Bartolomé de las Casas

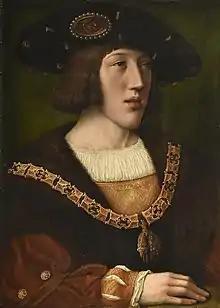
Contemporary portrait of the young Emperor Charles V

Las Casas arrived in Spain with the plan of convincing the King to end the encomienda system. This was easier thought than done, as most of the people who were in positions of power were themselves either encomenderos or otherwise profiting from the influx of wealth from the Indies. In the winter of 1515, King Ferdinand lay ill in Plasencia, but Las Casas was able to get a letter of introduction to the king from the Archbishop of Seville, Diego de Deza. On Christmas Eve of 1515, Las Casas met the monarch and discussed the situation in the Indies with him; the king agreed to hear him out in more detail at a later date. While waiting, Las Casas produced a report that he presented to the Bishop of Burgos, Juan Rodríguez de Fonseca, and secretary Lope Conchillos, who were functionaries in complete charge of the royal policies regarding the Indies; both were encomenderos. They were not impressed by his account, and Las Casas had to find a different avenue of change. He put his faith in his coming audience with the king, but it never came, for King Ferdinand died on 25 January 1516.